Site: brandenburg
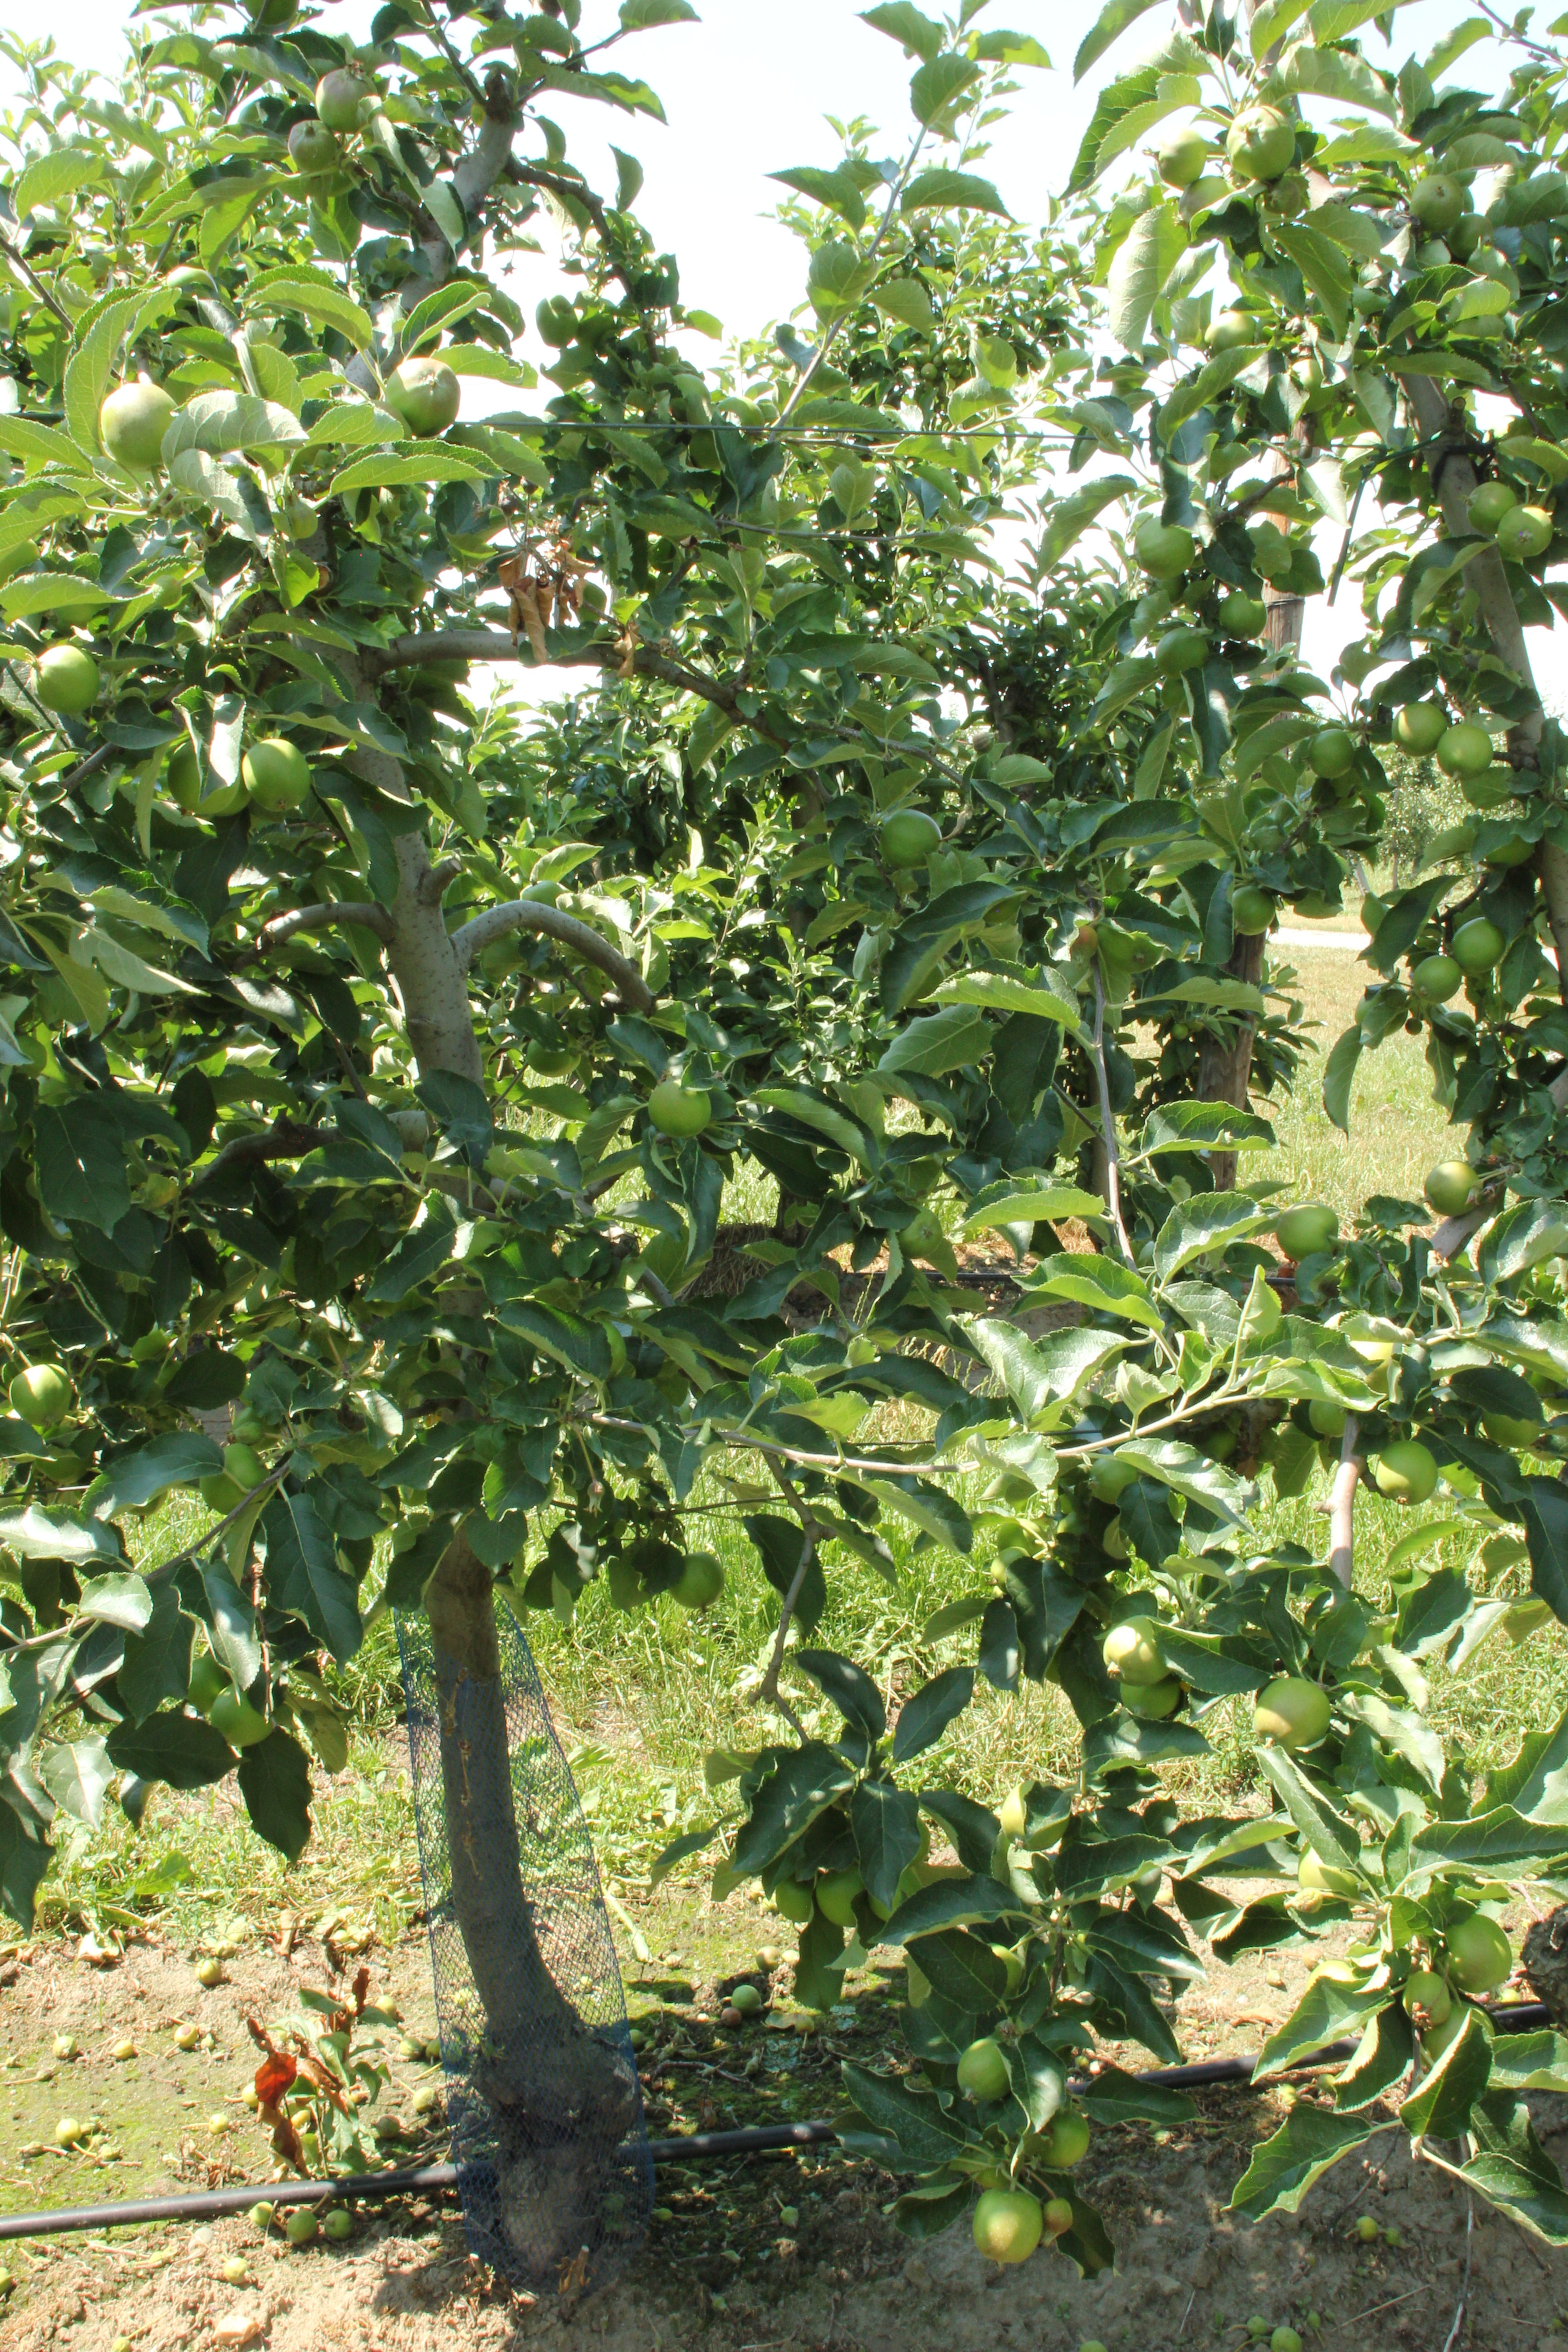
Growth stage (BBCH 74): Development of fruit